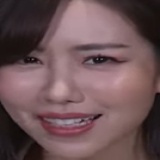
ca sĩ Min